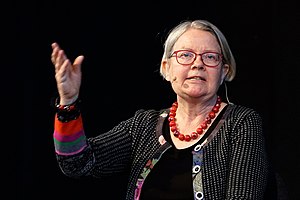
Annette Hoff
Annette Hoff (2019)
Annette Hoff - dansk historiker, forfatter og museumsinspektør - under ""Historiske Dage 2019"" i København, Danmark"
Annette Hoff er en dansk historiker, seniorforsker og museumsinspektør, som især forsker i landbrugshistorie samt i nydelsesmidlernes historie.